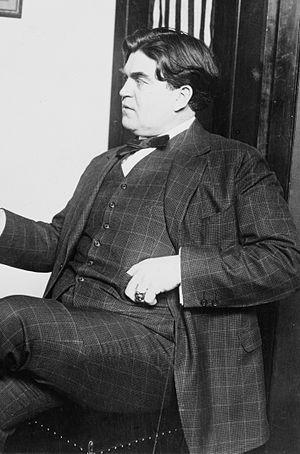
John Llewellyn Lewis est un syndicaliste américain qui fut le président de l'United Mine Workers of America de 1920 à 1960, et le président du Congrès des organisations industrielles de 1935 à 1940.